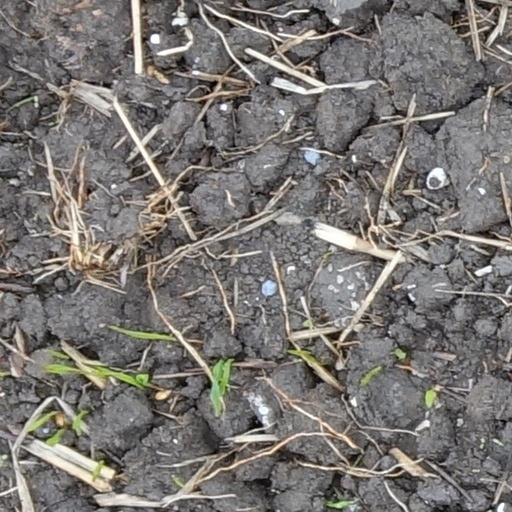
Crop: wheat